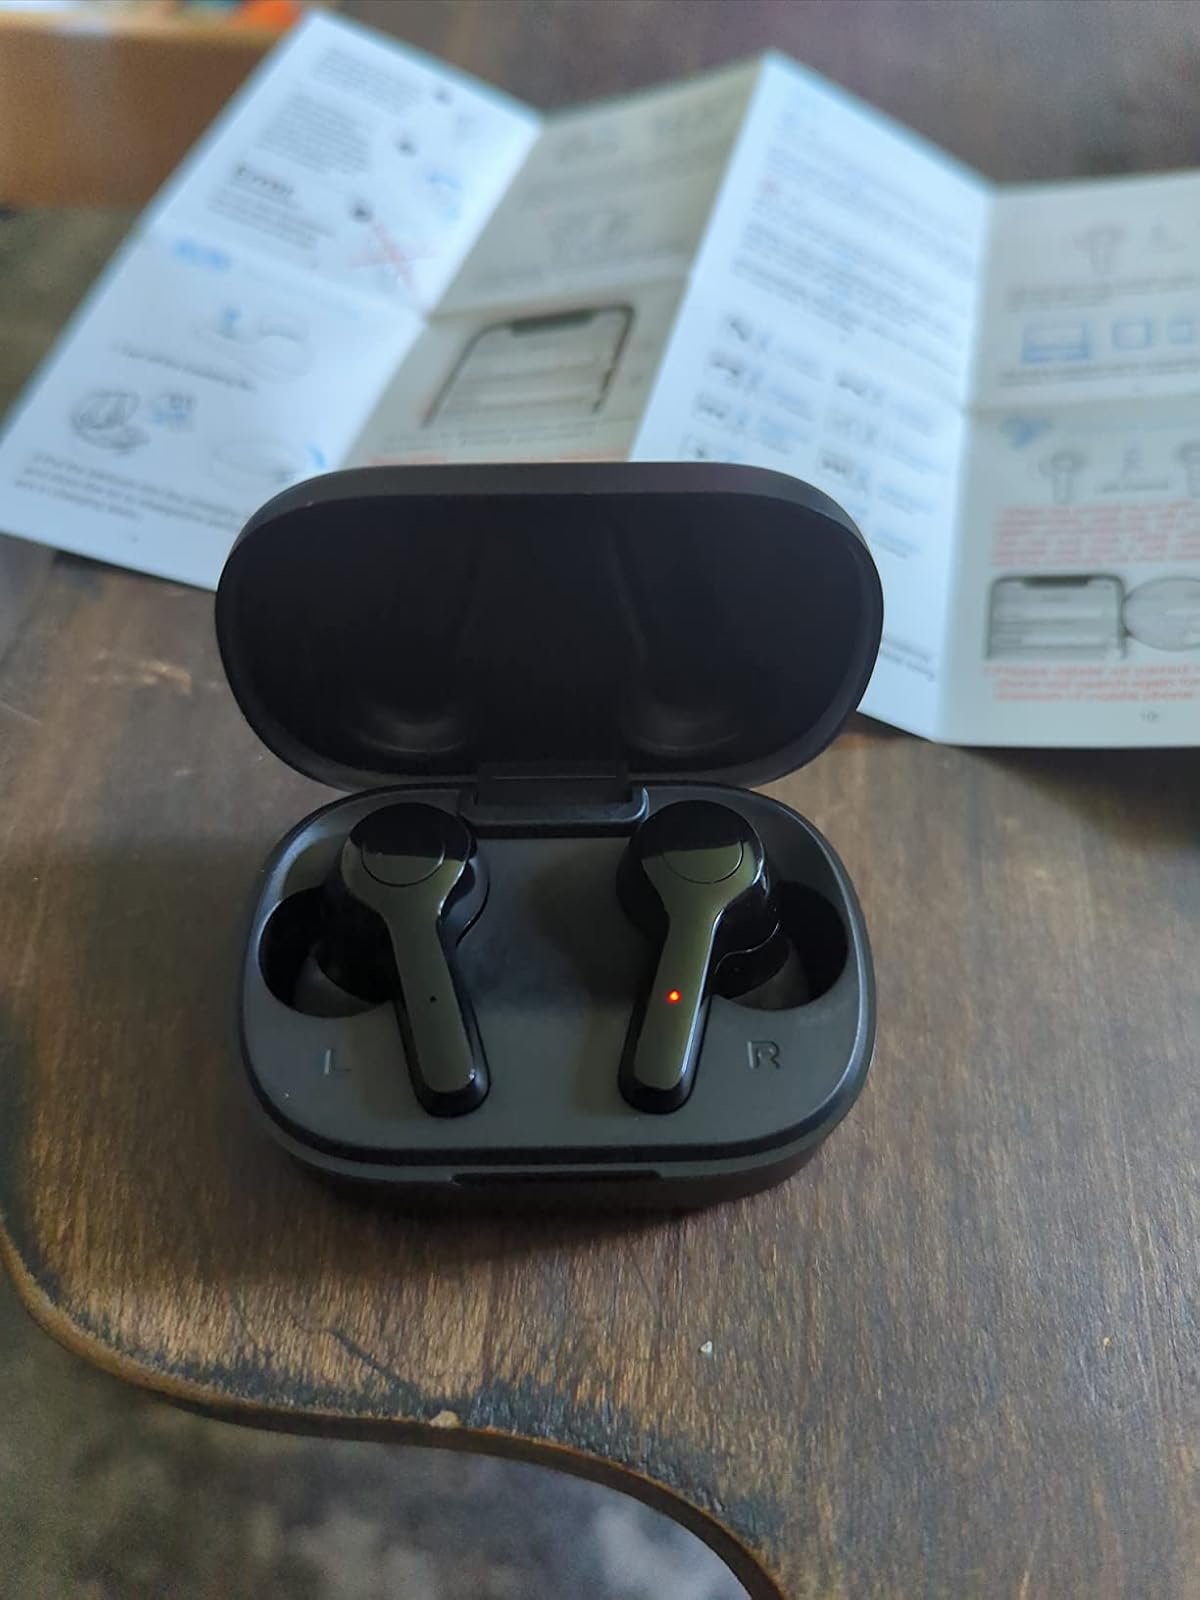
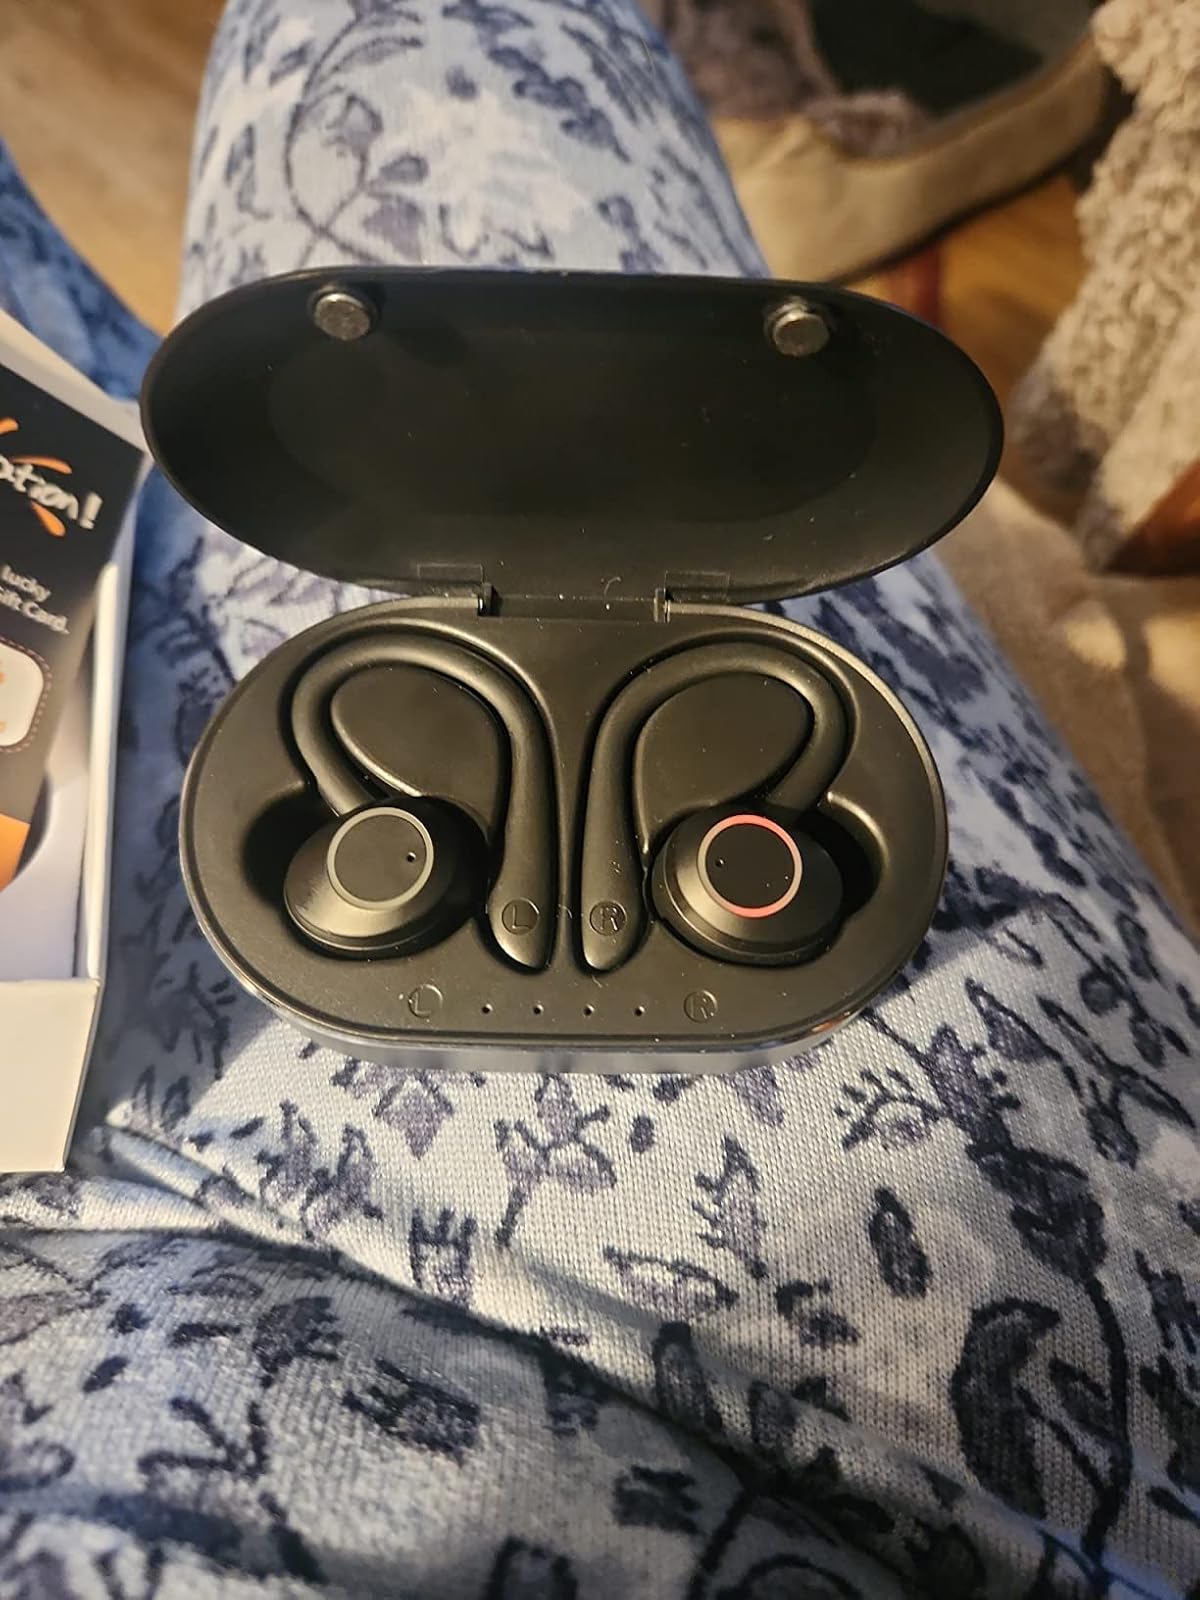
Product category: earbuds
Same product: no